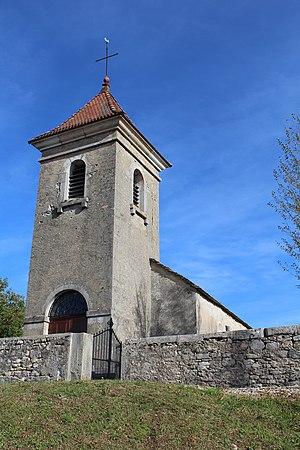
Église Saint-Martin de Napt, Sonthonnax-la-Montagne.
Napt est une ancienne commune française du département de l'Ain. En 1974, la commune est absorbée par la commune de Sonthonnax-la-Montagne.
Sonthonnax-la-Montagne est une commune française, située dans le département de l'Ain en région Auvergne-Rhône-Alpes. Elle se situe à 37,6 kilomètres de Bourg-en-Bresse et 15,4 kilomètres de Nantua.